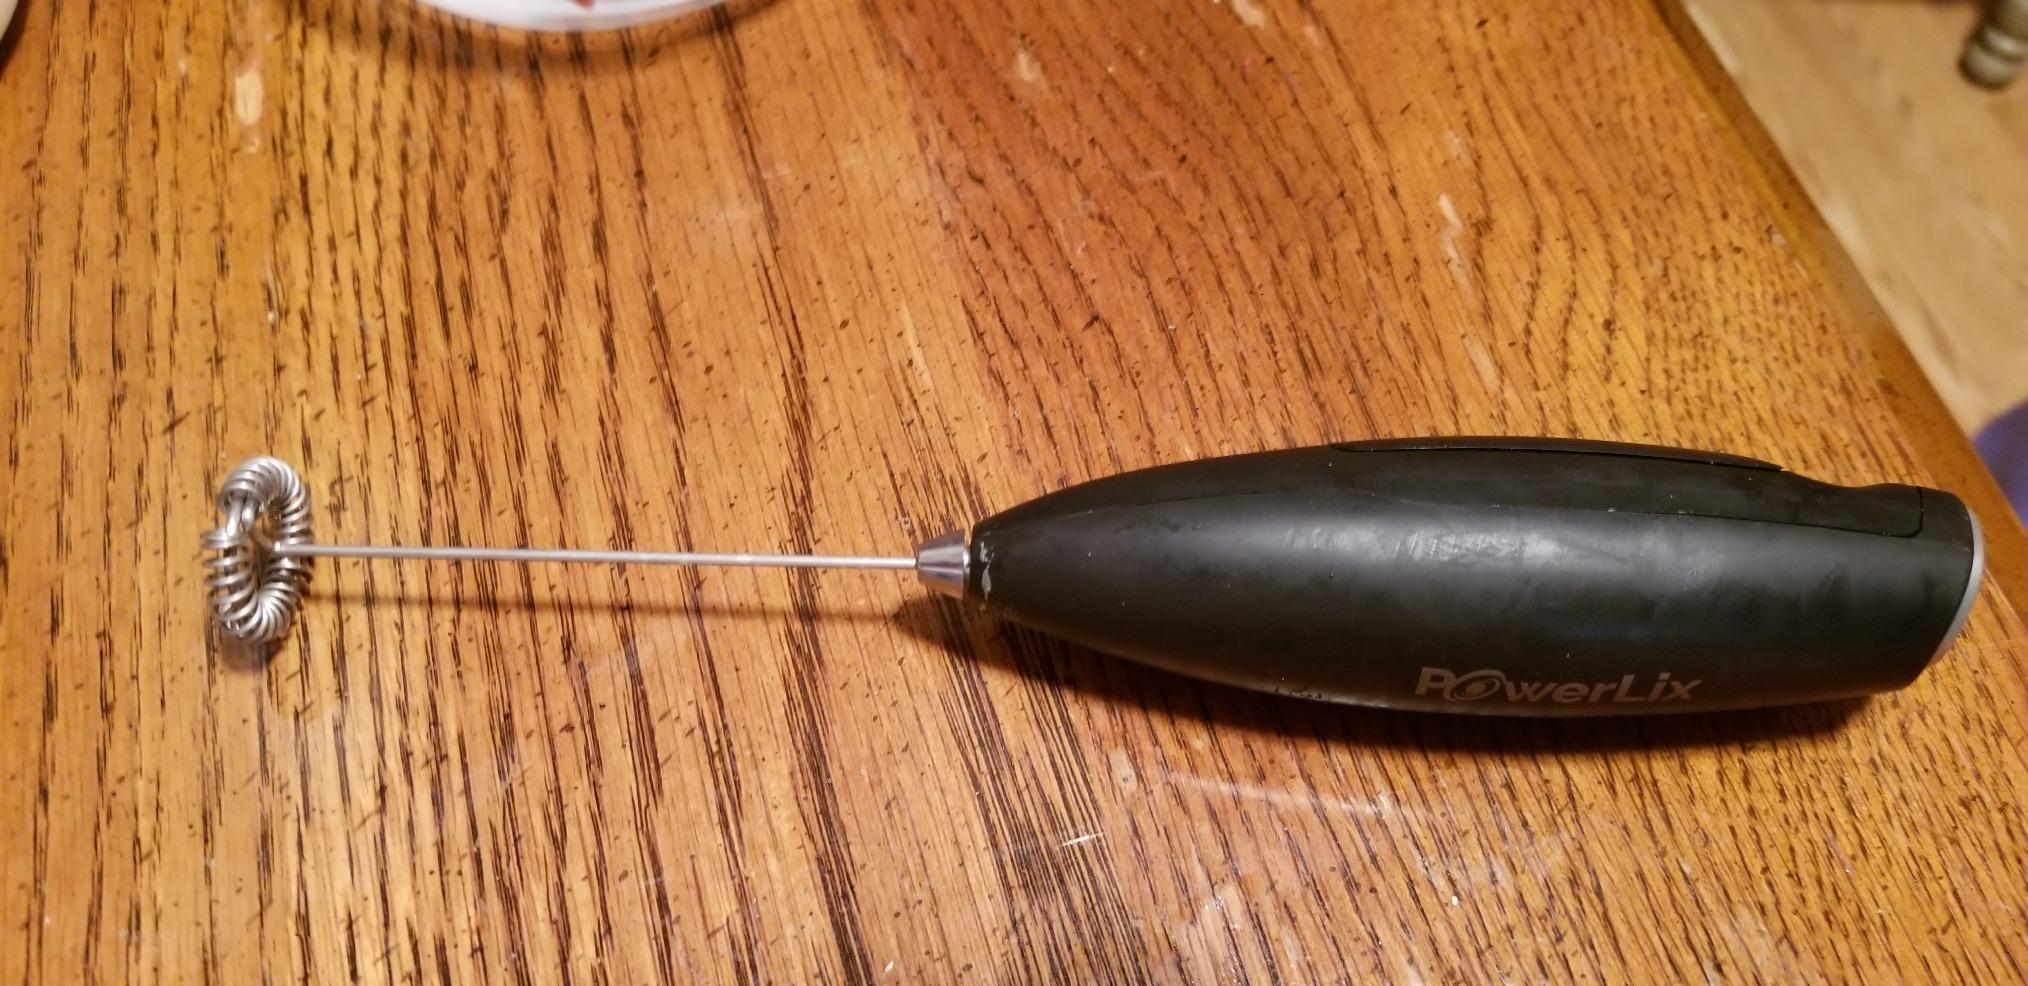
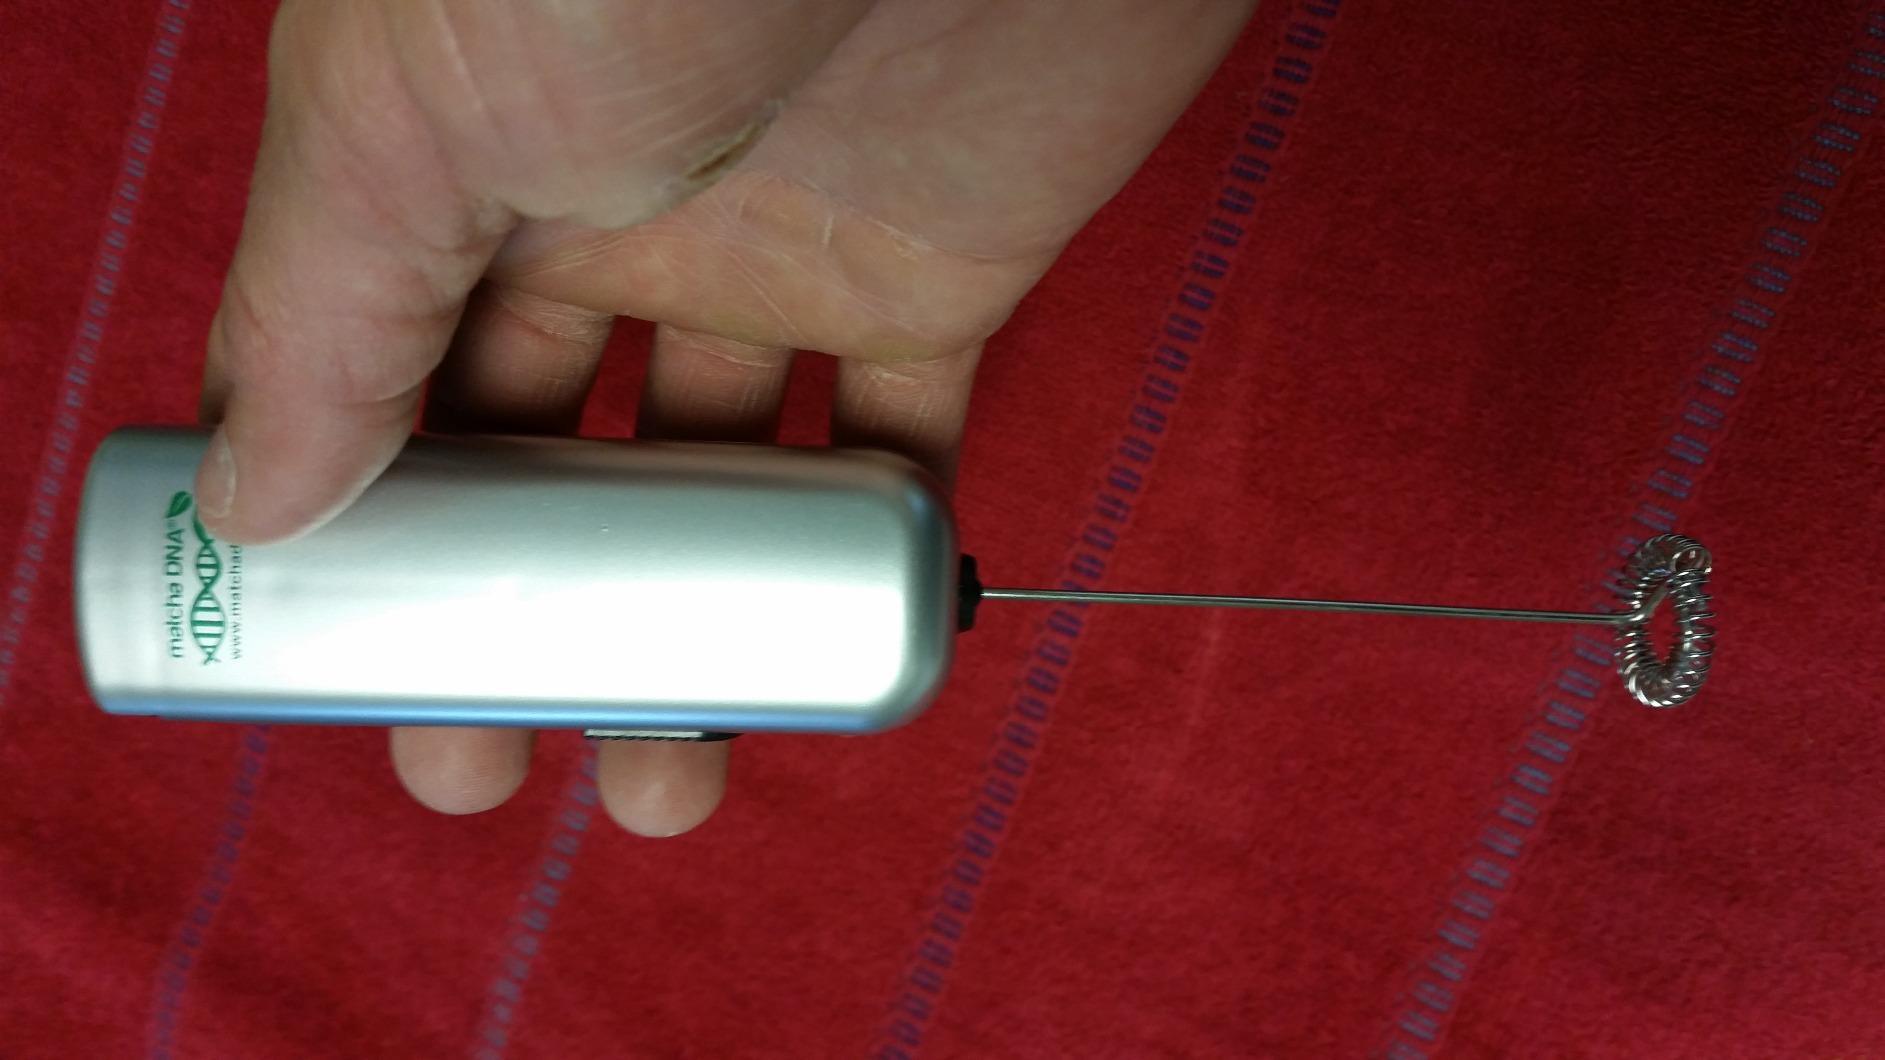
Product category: items_mixer
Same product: no